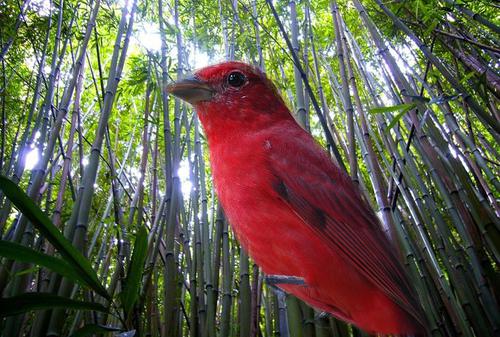
Bird species: Summer_Tanager
Bird type: landbird
Background: land